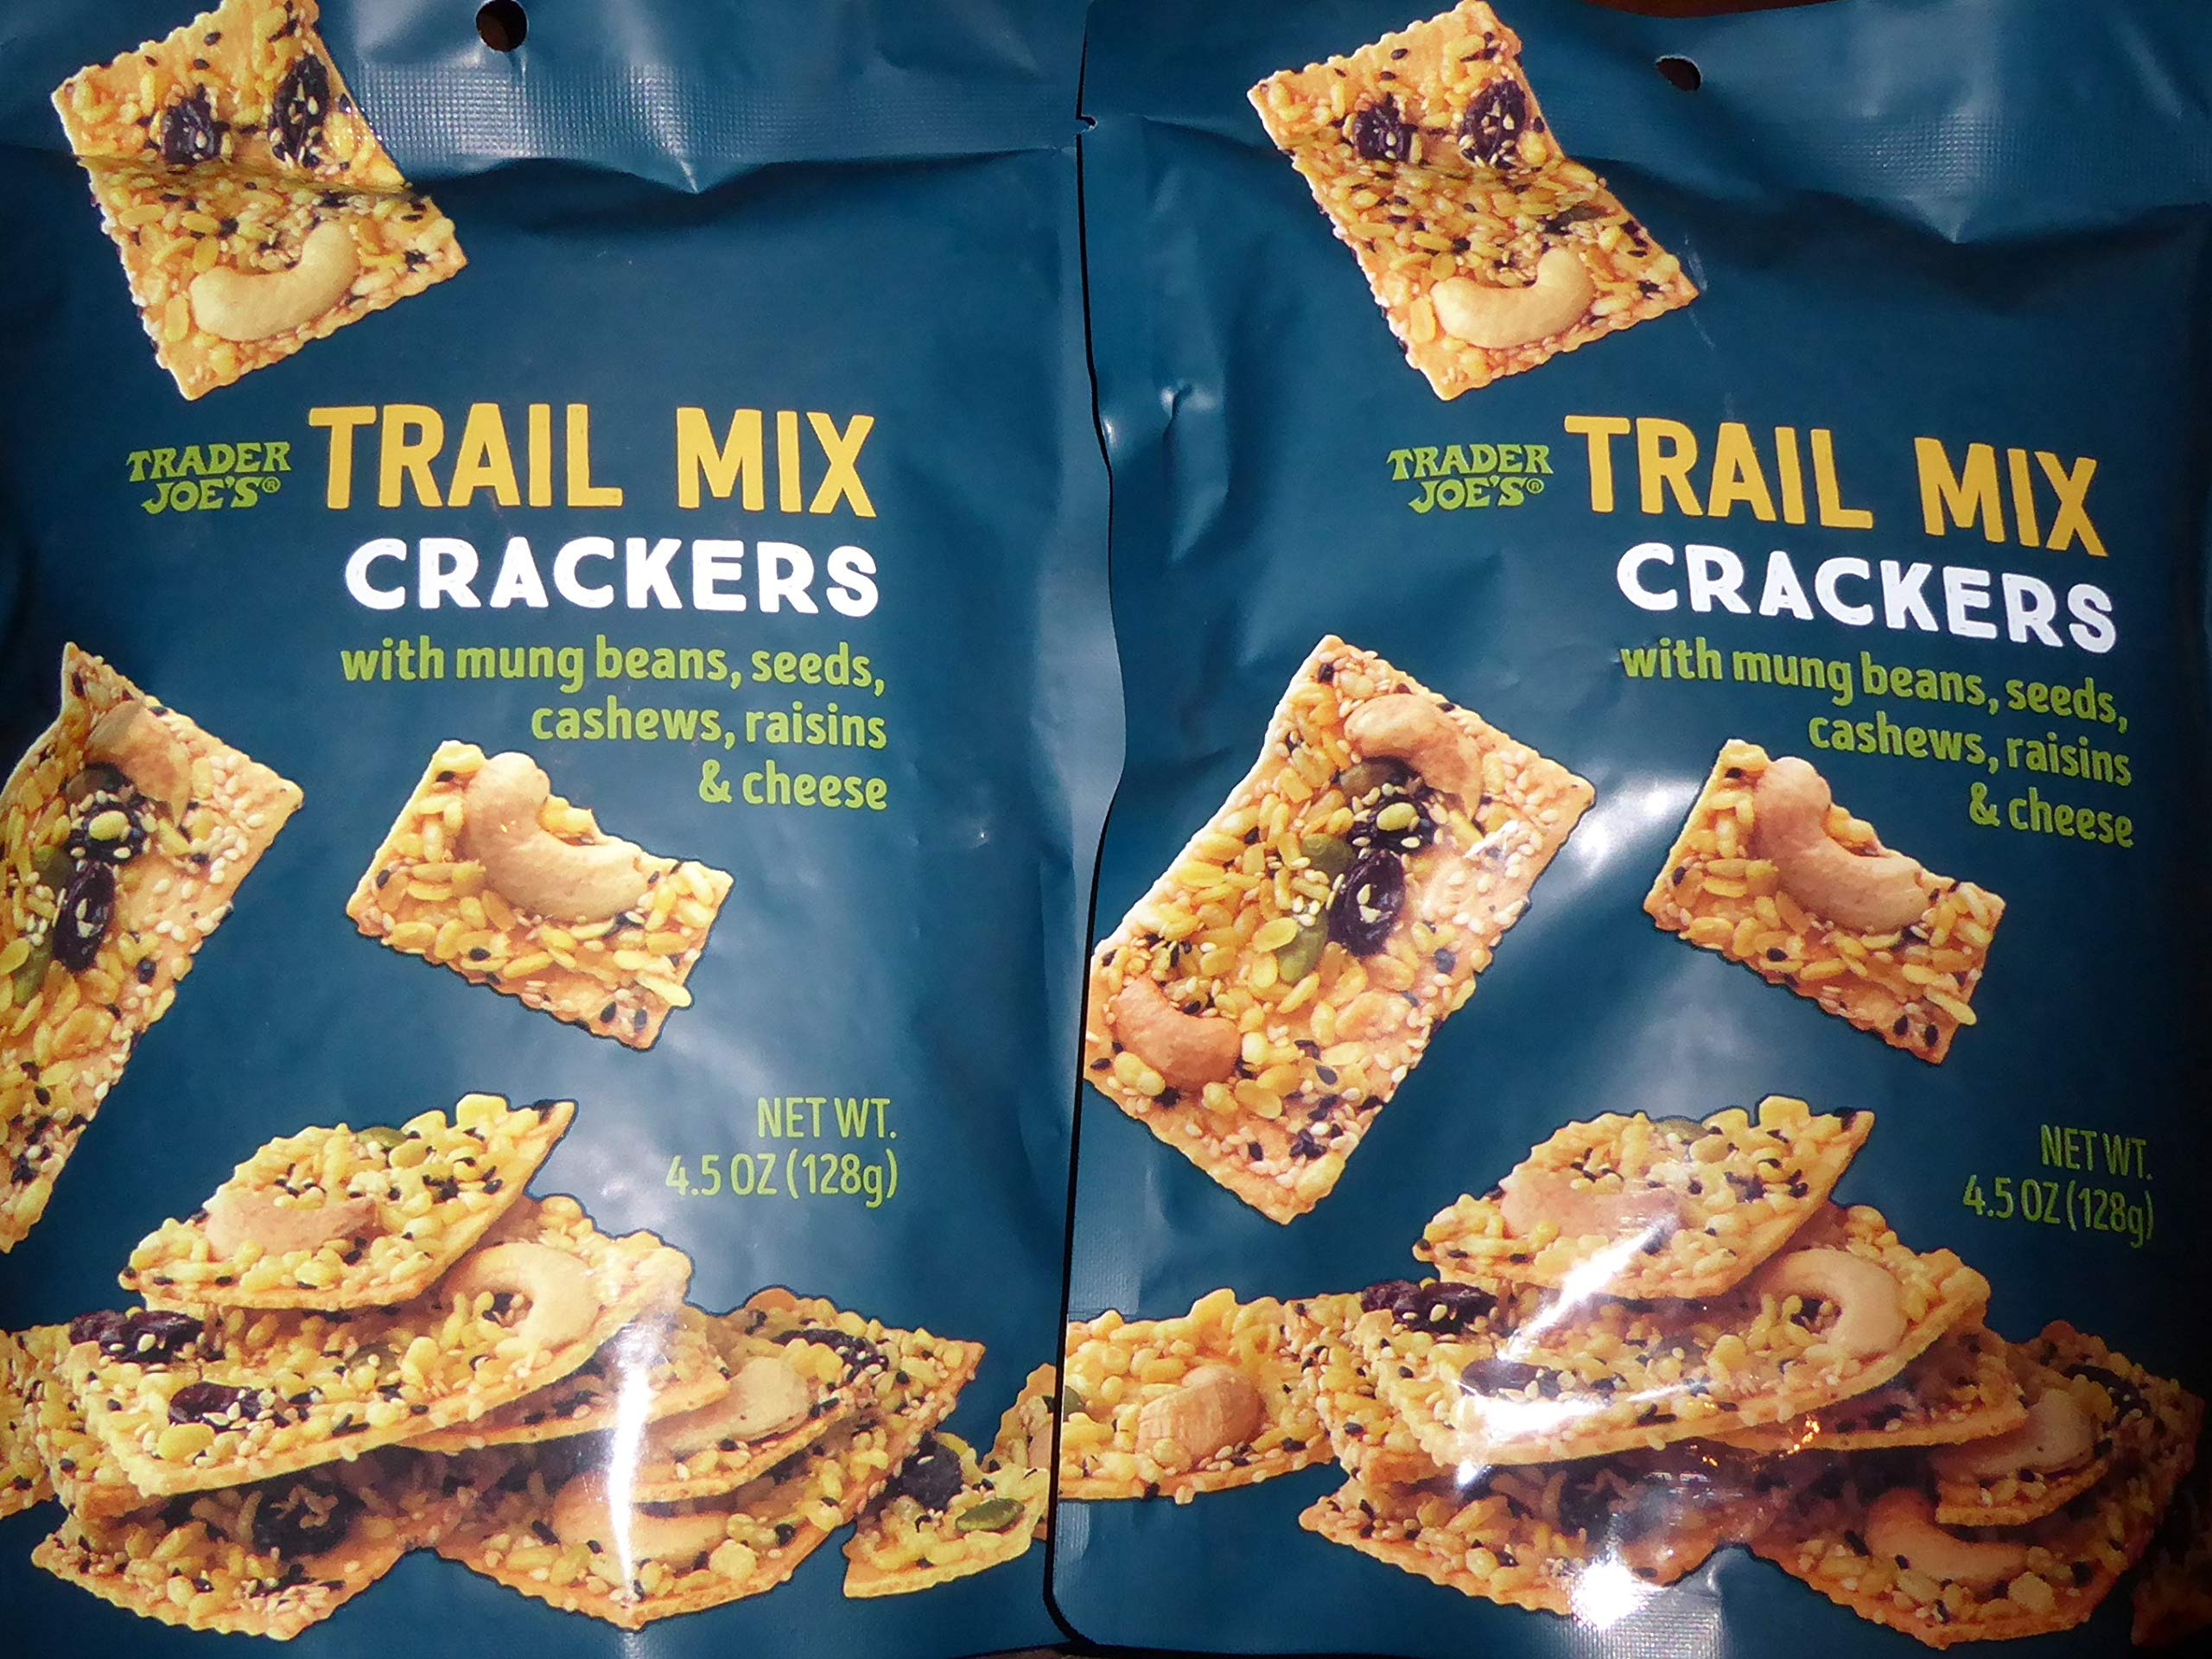
Item Name: Trader Joe's Trail Mix Crackers with Mung Beans, Seeds, Cashews, Raisins & Cheese - Great Snack - Perfect Texture! (2 Pack) 4.5oz Each
Bullet Point 1: Great at home or as a snack on the go!
Bullet Point 2: An Irresistible sweet and salty combination
Bullet Point 3: Carefully placed nuts & seeds to ensure the perfect bite
Bullet Point 4: 2 Bags - Perfect For Road Trip!
Product Description: Baked Cracker with irresistible sweet and salty combination of nuts, seeds, legumes and raisins.
Value: 9.0
Unit: Ounce

Price: 18.66